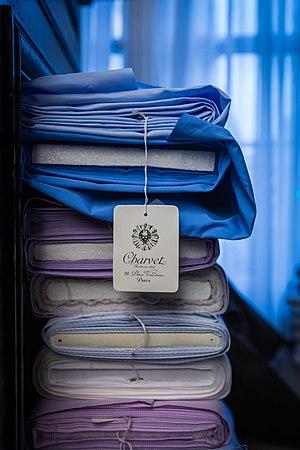
Deuxième étage du magasin Charvet, place Vendôme à Paris.
Charvet Place Vendôme, également appelée Charvet, est une entreprise française de création et de confection de vêtements sur mesure et de prêt-à-porter de luxe, pour hommes et pour femmes, notamment le linge, les cravates et les costumes. Fondée en 1838, elle a été le premier chemisier à ouvrir un commerce spécialisé. Depuis le XIXᵉ siècle, elle est spécialisée dans la fourniture de vêtements sur mesure aux rois, princes et chefs d'État. Son unique établissement est situé au 28, place Vendôme, à Paris.